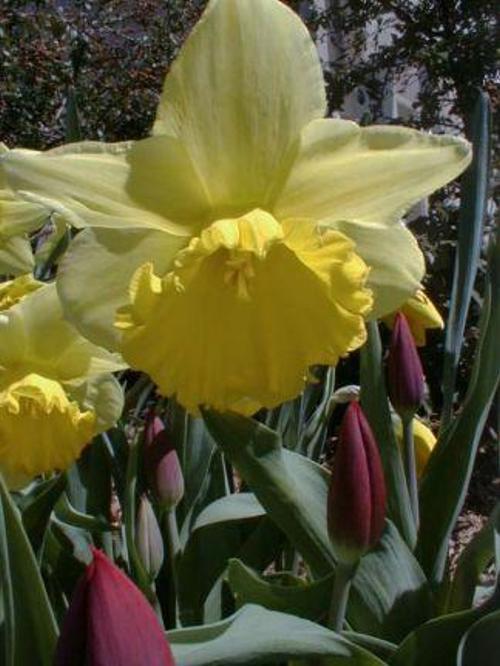
Flower: Daffodil